Ben Hall (bushranger)

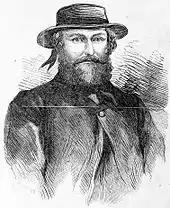
Portrait of Hall, 1865

In one instance, Hall and his gang bailed up Robinson's Hotel in Canowindra, New South Wales. All travellers and the townspeople were required to remain at the hotel, but they were not mistreated and were provided with food and entertainment. The local policeman was subjected to some humiliation by being locked in his own cell. When the hostages were set free, the gang insisted on paying the hotelier and giving the townspeople "expenses". Their aim was to emphasise that the gang could act with impunity and to belittle the police. In this they were spectacularly successful.